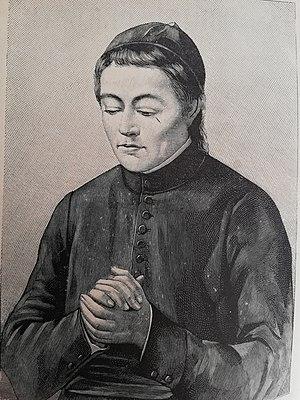
Gravure de 1889 représentant Saint Jean-Gabriel Perboyre, jeune prêtre, avant son départ en Chine
Jean-Gabriel Perboyre, est un prêtre lazariste, martyrisé en Chine au XIXᵉ siècle.